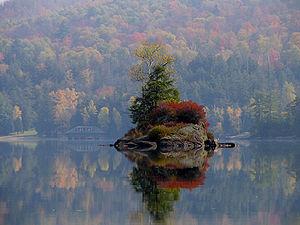
Voici une liste de lacs des États-Unis.